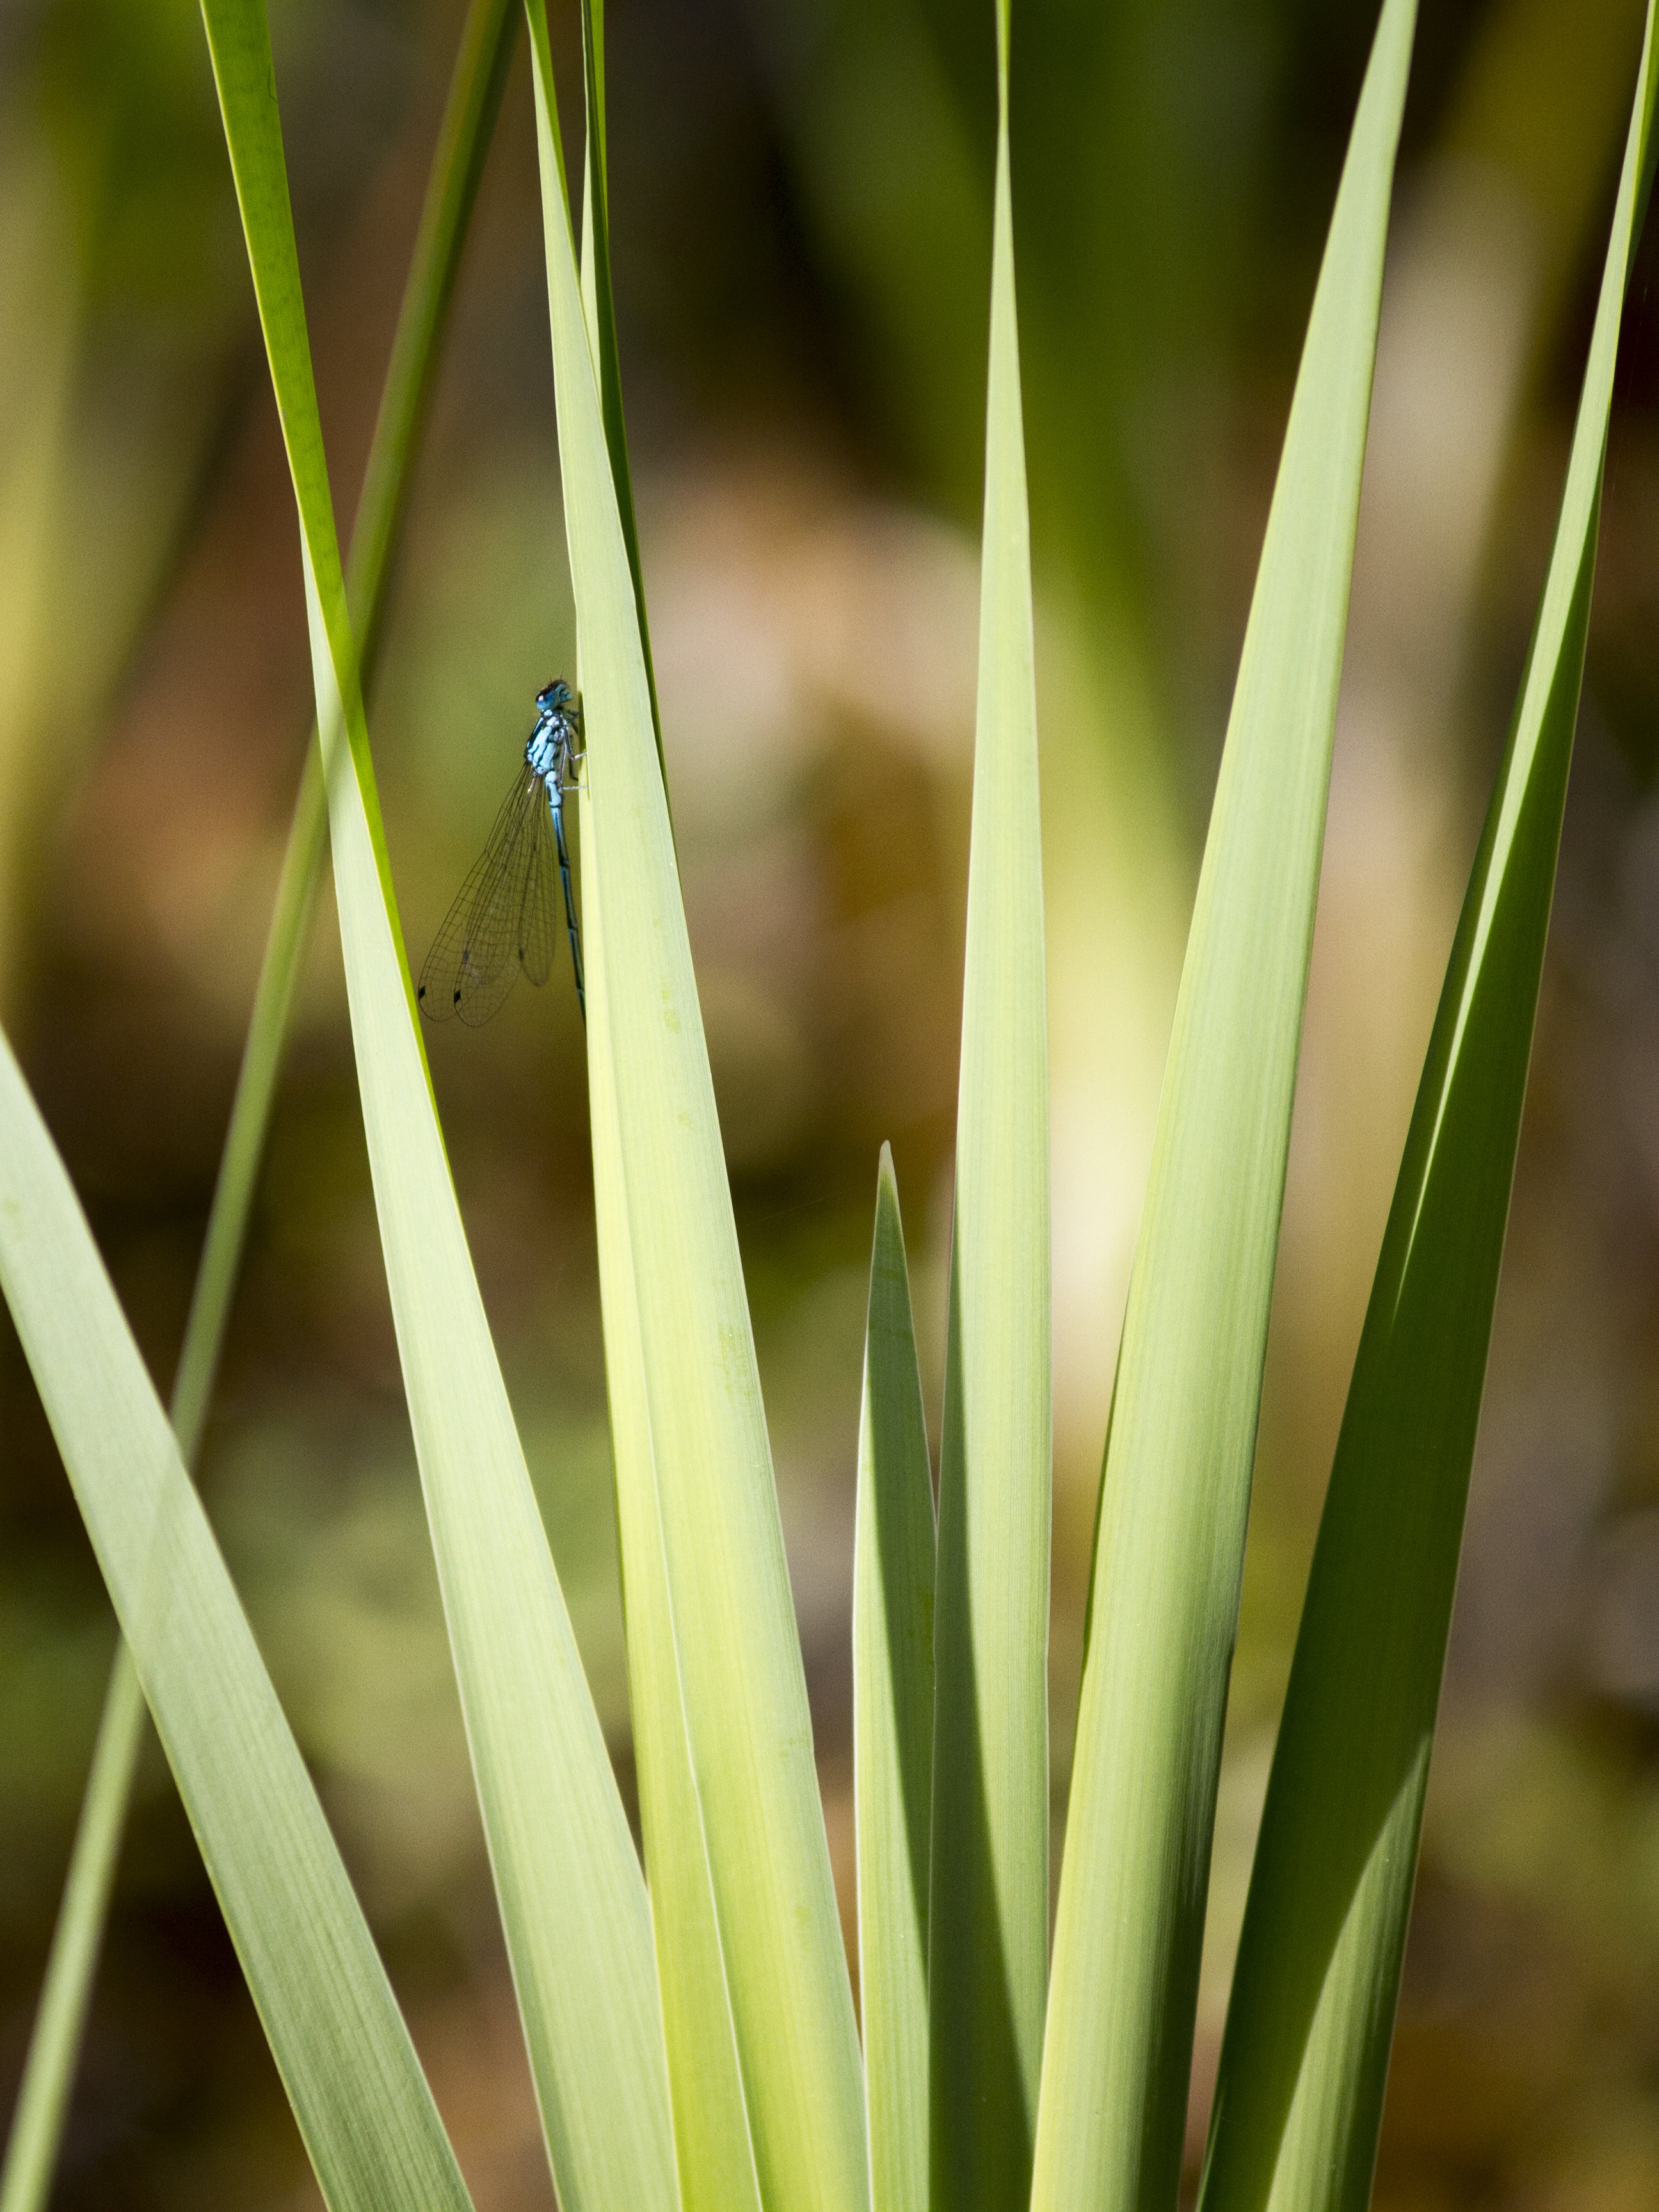
grass, branch, plant, photography, leaf, flower, green, botany, flora, close up, uk, peterborough, macro photography, grass family, plant stem